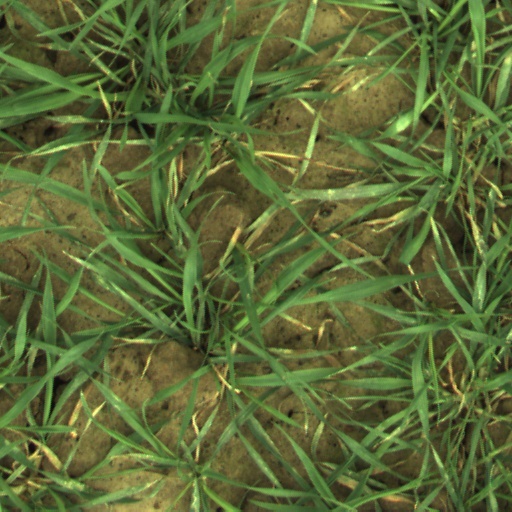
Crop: wheat